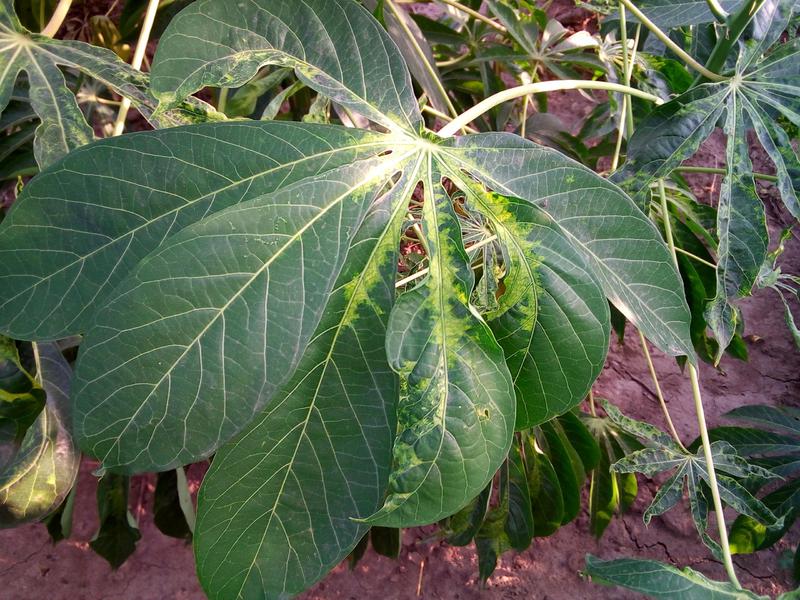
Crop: cassava
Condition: mosaic_disease